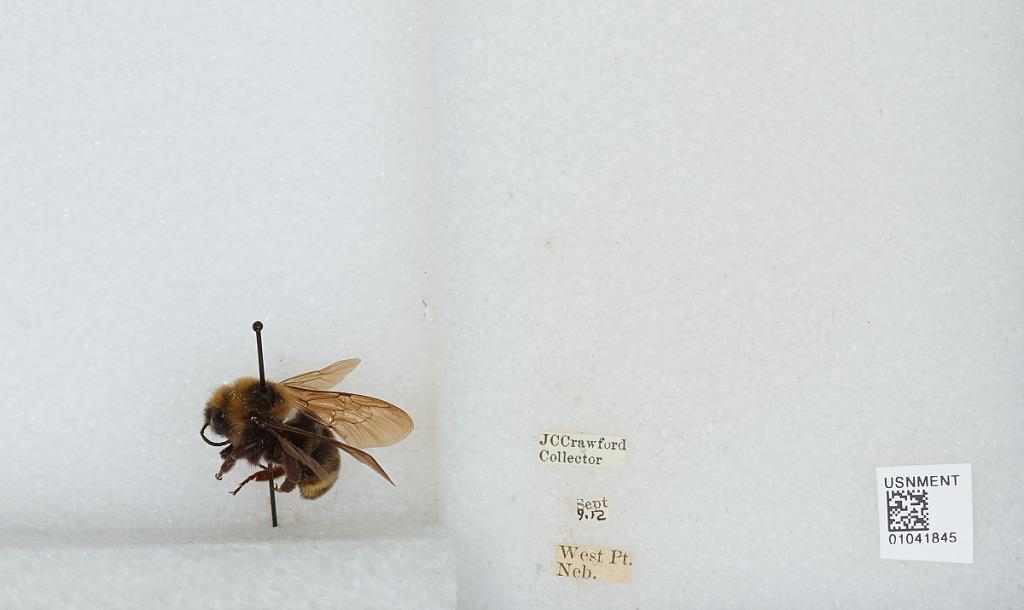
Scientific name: Bombus (Psithyrus) variabilis (Cresson)
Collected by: J. Crawford
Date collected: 1912-9-9
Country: United States
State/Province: Nebraska
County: Cuming
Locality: West Point
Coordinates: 41.8397, -96.7114